Andrew Simone

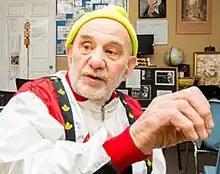
Simone in 2018

Andrew Alexander Simone, (born May 12, 1938) is a Canadian physician, dermatologist and founder of Canadian Food for Children, a charity which collects funds and food for starving children around the world. He operates an Etobicoke (Toronto) based practice as one of the few walk-in dermatology clinics in the region.